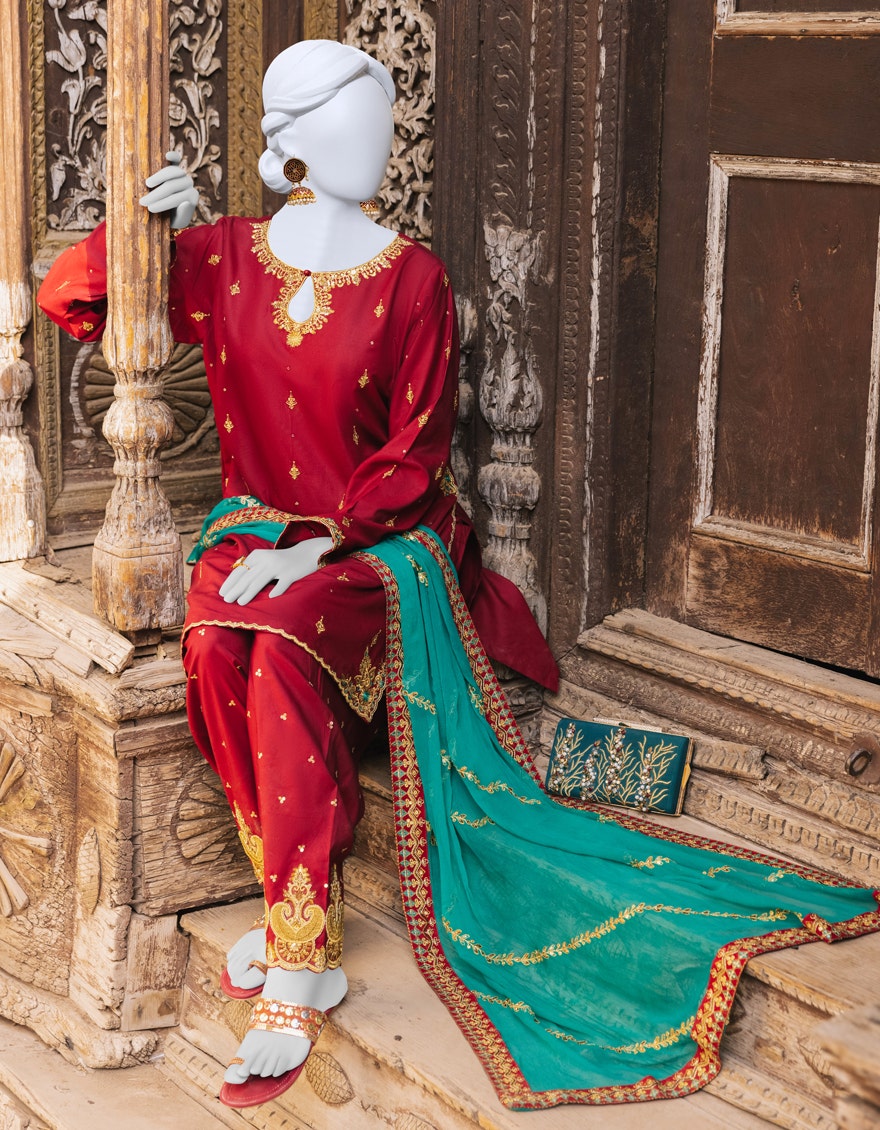
red khan embroidered salwar suit